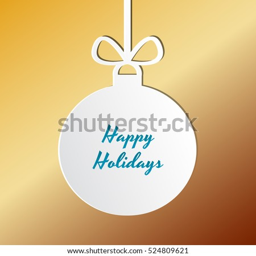
silhouette of a christmas ball with text